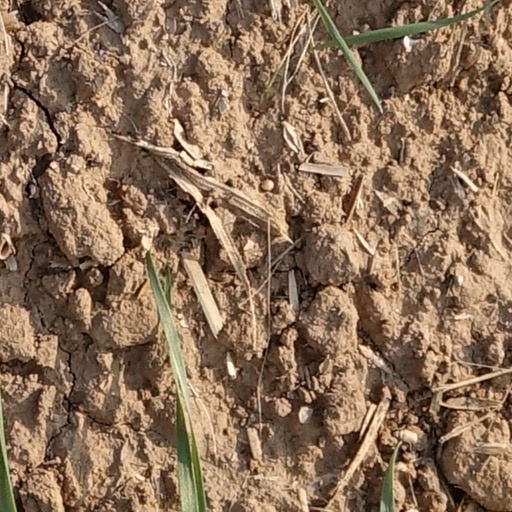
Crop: wheat